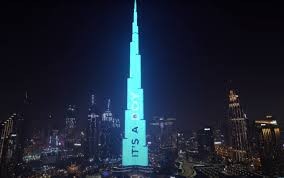
Landmark: Burj Khalifa